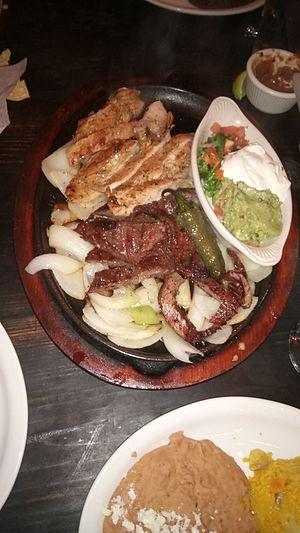
La cuisine tex-mex est une expression utilisée au Texas et dans le sud-ouest des États-Unis pour désigner une cuisine régionale parfois influencée par la gastronomie mexicaine. Les plats les plus emblématiques de la cuisine tex-mex sont le chili con carne et les fajitas, ainsi que la salade César et les nachos d'invention récente et qui ne sont pas des plats mexicains.